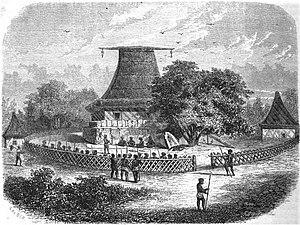
Mbure-kalou ou temple, et scène de cannibalisme.